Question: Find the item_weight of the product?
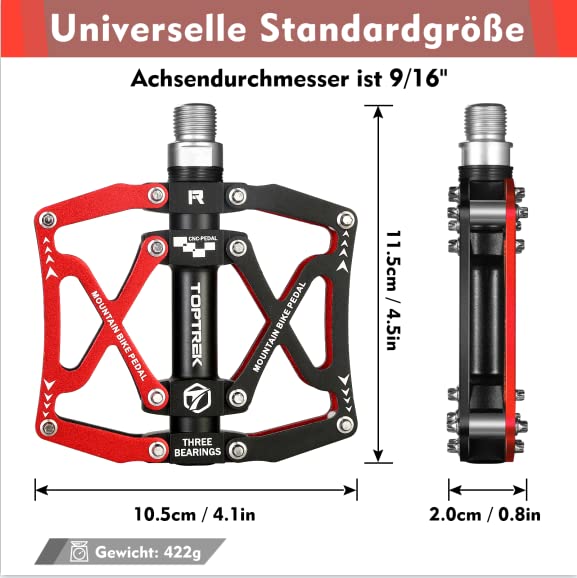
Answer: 422.0 gram